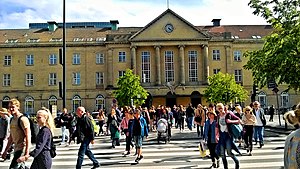
Aarhus Hovedbanegård / Den nuværende hovedbanegård
Hovedbanegårdens facade 2019.
Aarhus Hovedbanegård er den største og primære jernbanestation i Aarhus. Den er den ene af Danmarks to hovedbanegårde. Banegården er knudepunkt for jernbanetrafik mellem Aarhus og det øvrige Danmark og er med cirka 8,8 millioner rejsende om året den største station i Danmark uden for Hovedstadsområdet. Banegården ligger centralt i Midtbyen mellem bydelene Indre by og Frederiksbjerg. Banegårdspladsens daglige gennemstrømning af personer og tilstødende gader ligger på cirka 100.000, fordelt på 80.000 på alle transportformer som bus, bil og cykel. Derudover bliver forgængerfeltet mellem Ryesgade og Aarhus Hovedbanegård dagligt brugt af 23.000 personer.